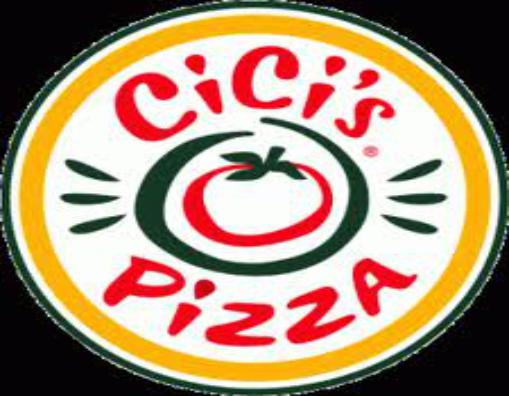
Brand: CiCi's Pizza
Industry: Food